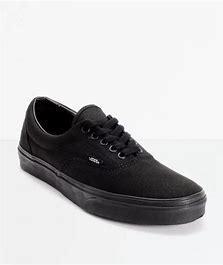
Brand: Vans
Model: Era Skate